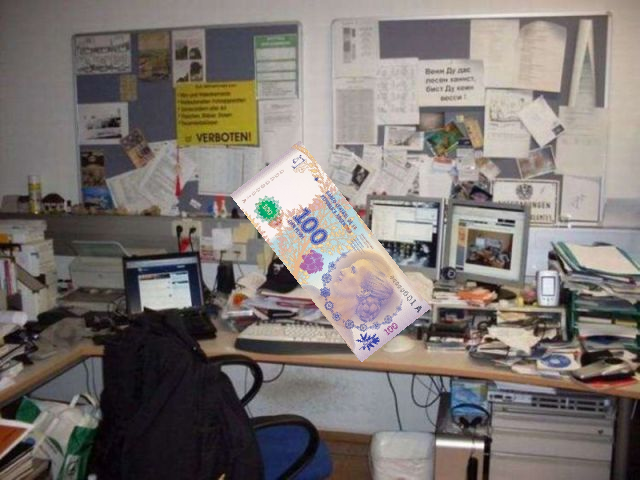
Denominación: 100